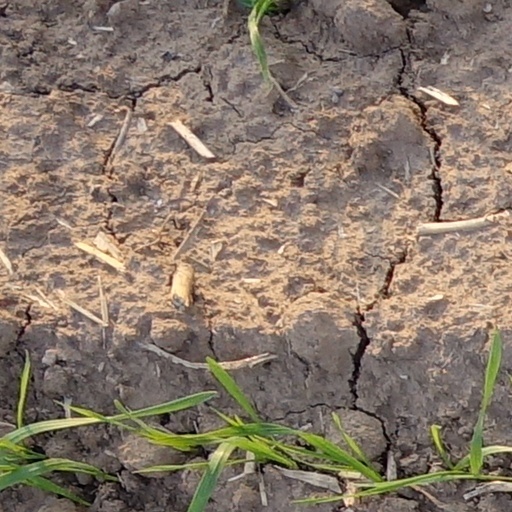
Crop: wheat